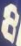
Number: 8